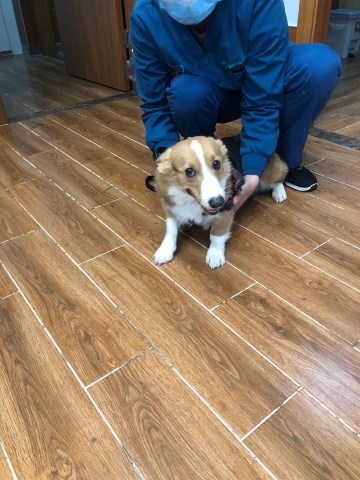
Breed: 2909-n000116-Cardigan